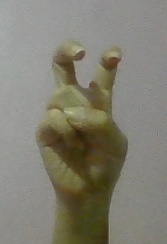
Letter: toot